Great Britain women's national wheelchair basketball team

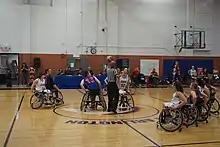
Great Britain vs. the University of Texas at Arlington Lady Movin' Mavs

In 2018, Great Britain won silver at the 2018 World Championships in Hamburg.